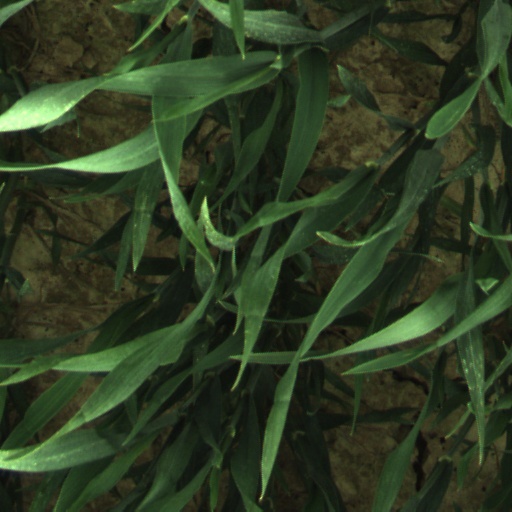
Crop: wheat